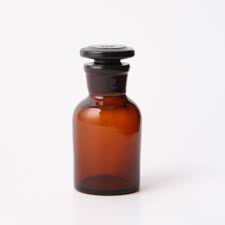
Waste category: glass